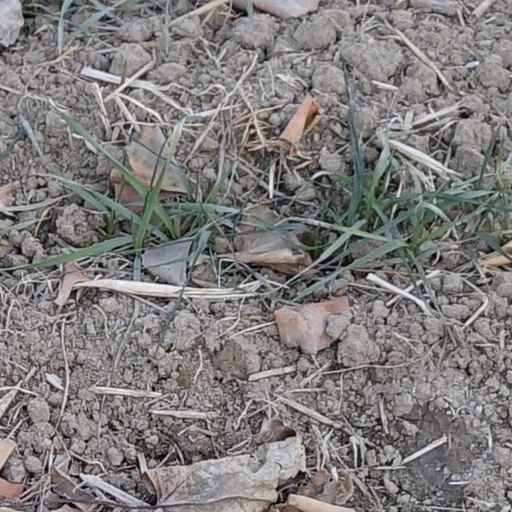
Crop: wheat